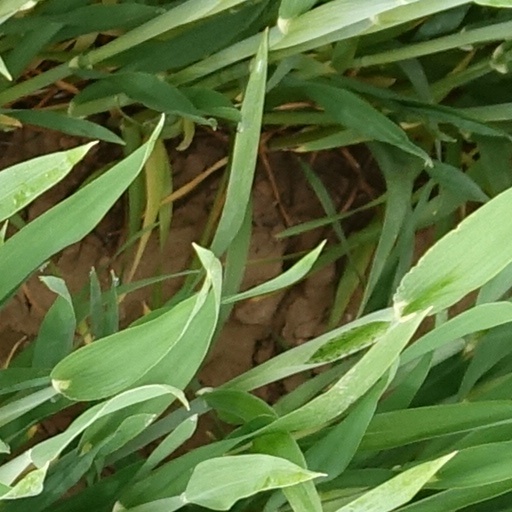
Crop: wheat